William Henry Sykes

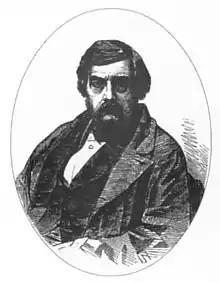
Sykes in 1857

Colonel William Henry Sykes, FRS (25 January 1790 – 16 June 1872) was an English naturalist who served with the British military in India and was specifically known for his work with the Indian Army as a politician, Indologist and ornithologist. One of the pioneers of the Victorian statistical movement, a founder of the Royal Statistical Society, he conducted surveys and examined the efficiency of army operation. Returning from service in India, he became a director of the East India Company and a member of parliament representing Aberdeen.